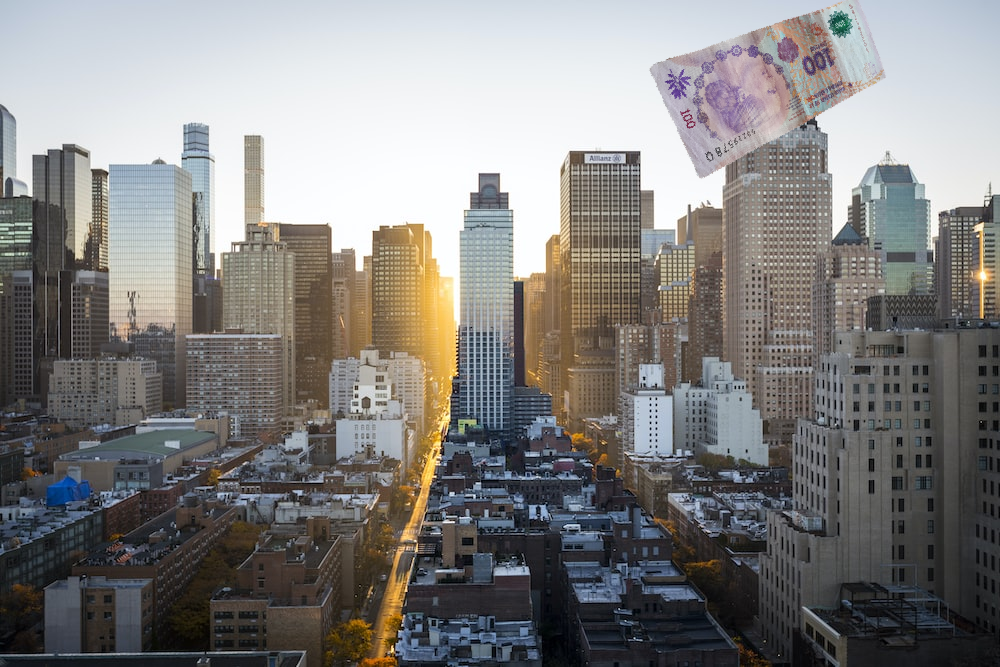
Denominación: 100